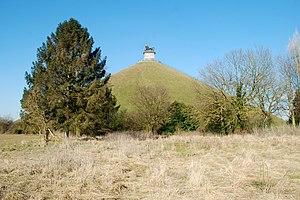
Charles Vander Straeten est un architecte néo-classique belge qui fut actif durant le règne de Guillaume Iᵉʳ des Pays-Bas.